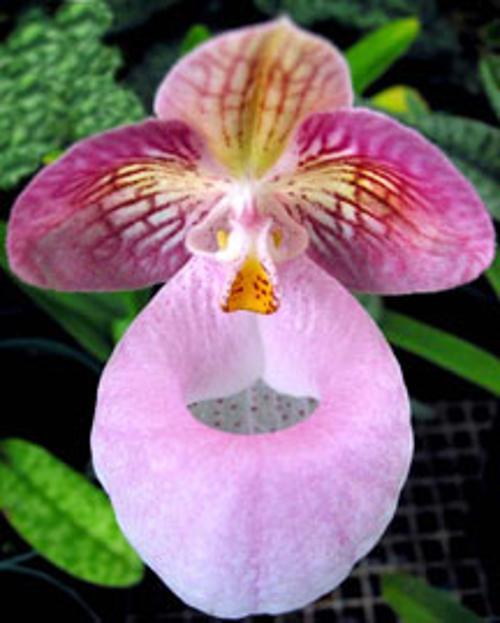
Label: hard-leaved pocket orchid